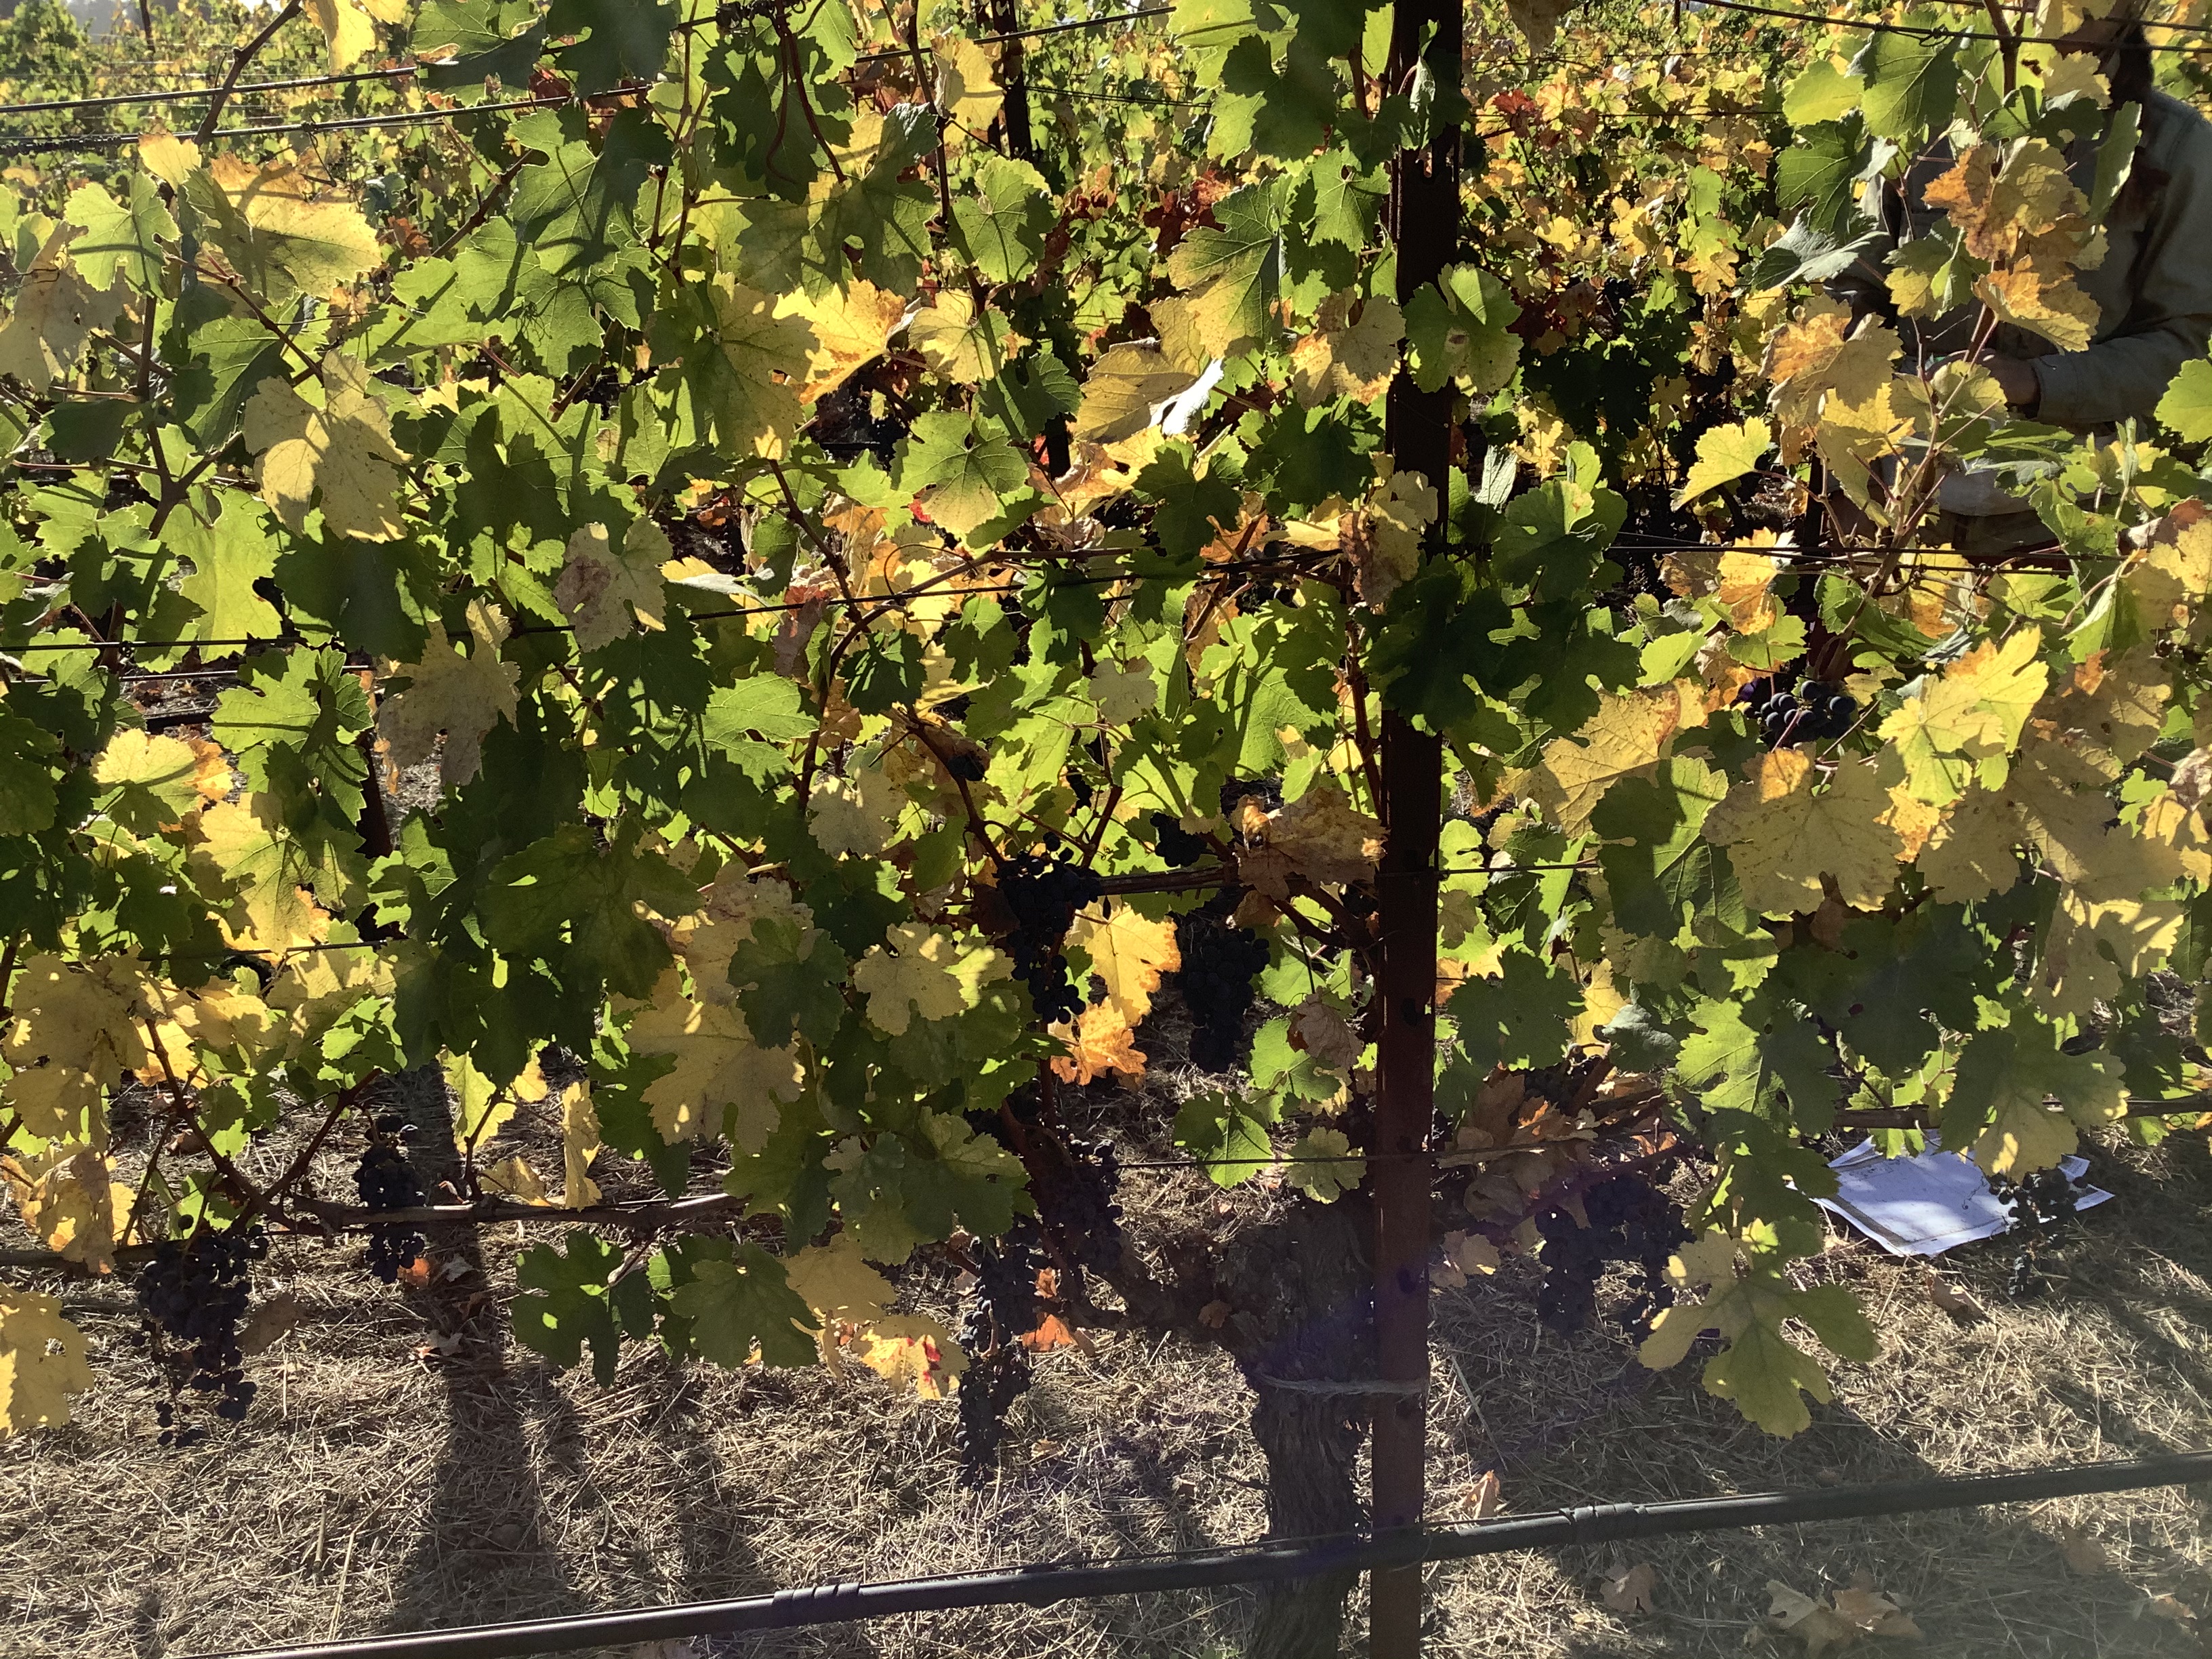
Label: No Virus